Luis Del Valle

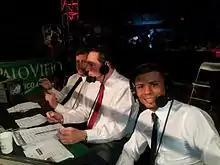

Since his initial move to the USA to compete at the Golden Gloves, New York became Del Valle's second home. He is now fully bilingual which allows him to connect directly with his New York fan base as well as with his Puerto Rican fan base mostly through his social media activity.